2011 HP Open

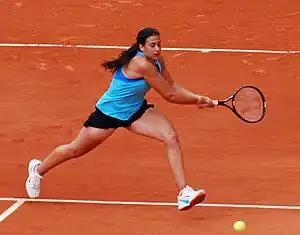

The 2011 HP Open was a tennis tournament played on outdoor hard courts. It was the third edition of the HP Open, and part of the WTA International tournaments of the 2011 WTA Tour. It was held at the Utsubo Tennis Center in Osaka, Japan, from October 10 through October 16, 2011.